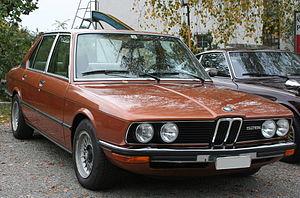
La BMW Série 5 E12 a été produite de 1972 à 1981. Conçue comme la remplaçante des populaires berlines Neue Klasse 1800 et 2000, la BMW E12 était positionnée dans la gamme entre les modèles à deux portes de la Série 02 et l'imposante berline E3. Bien que sa production ait continué en Afrique du Sud jusqu'en 1985, la BMW E12 a été remplacée par la BMW Série 5 E28 à partir de juin 1981.